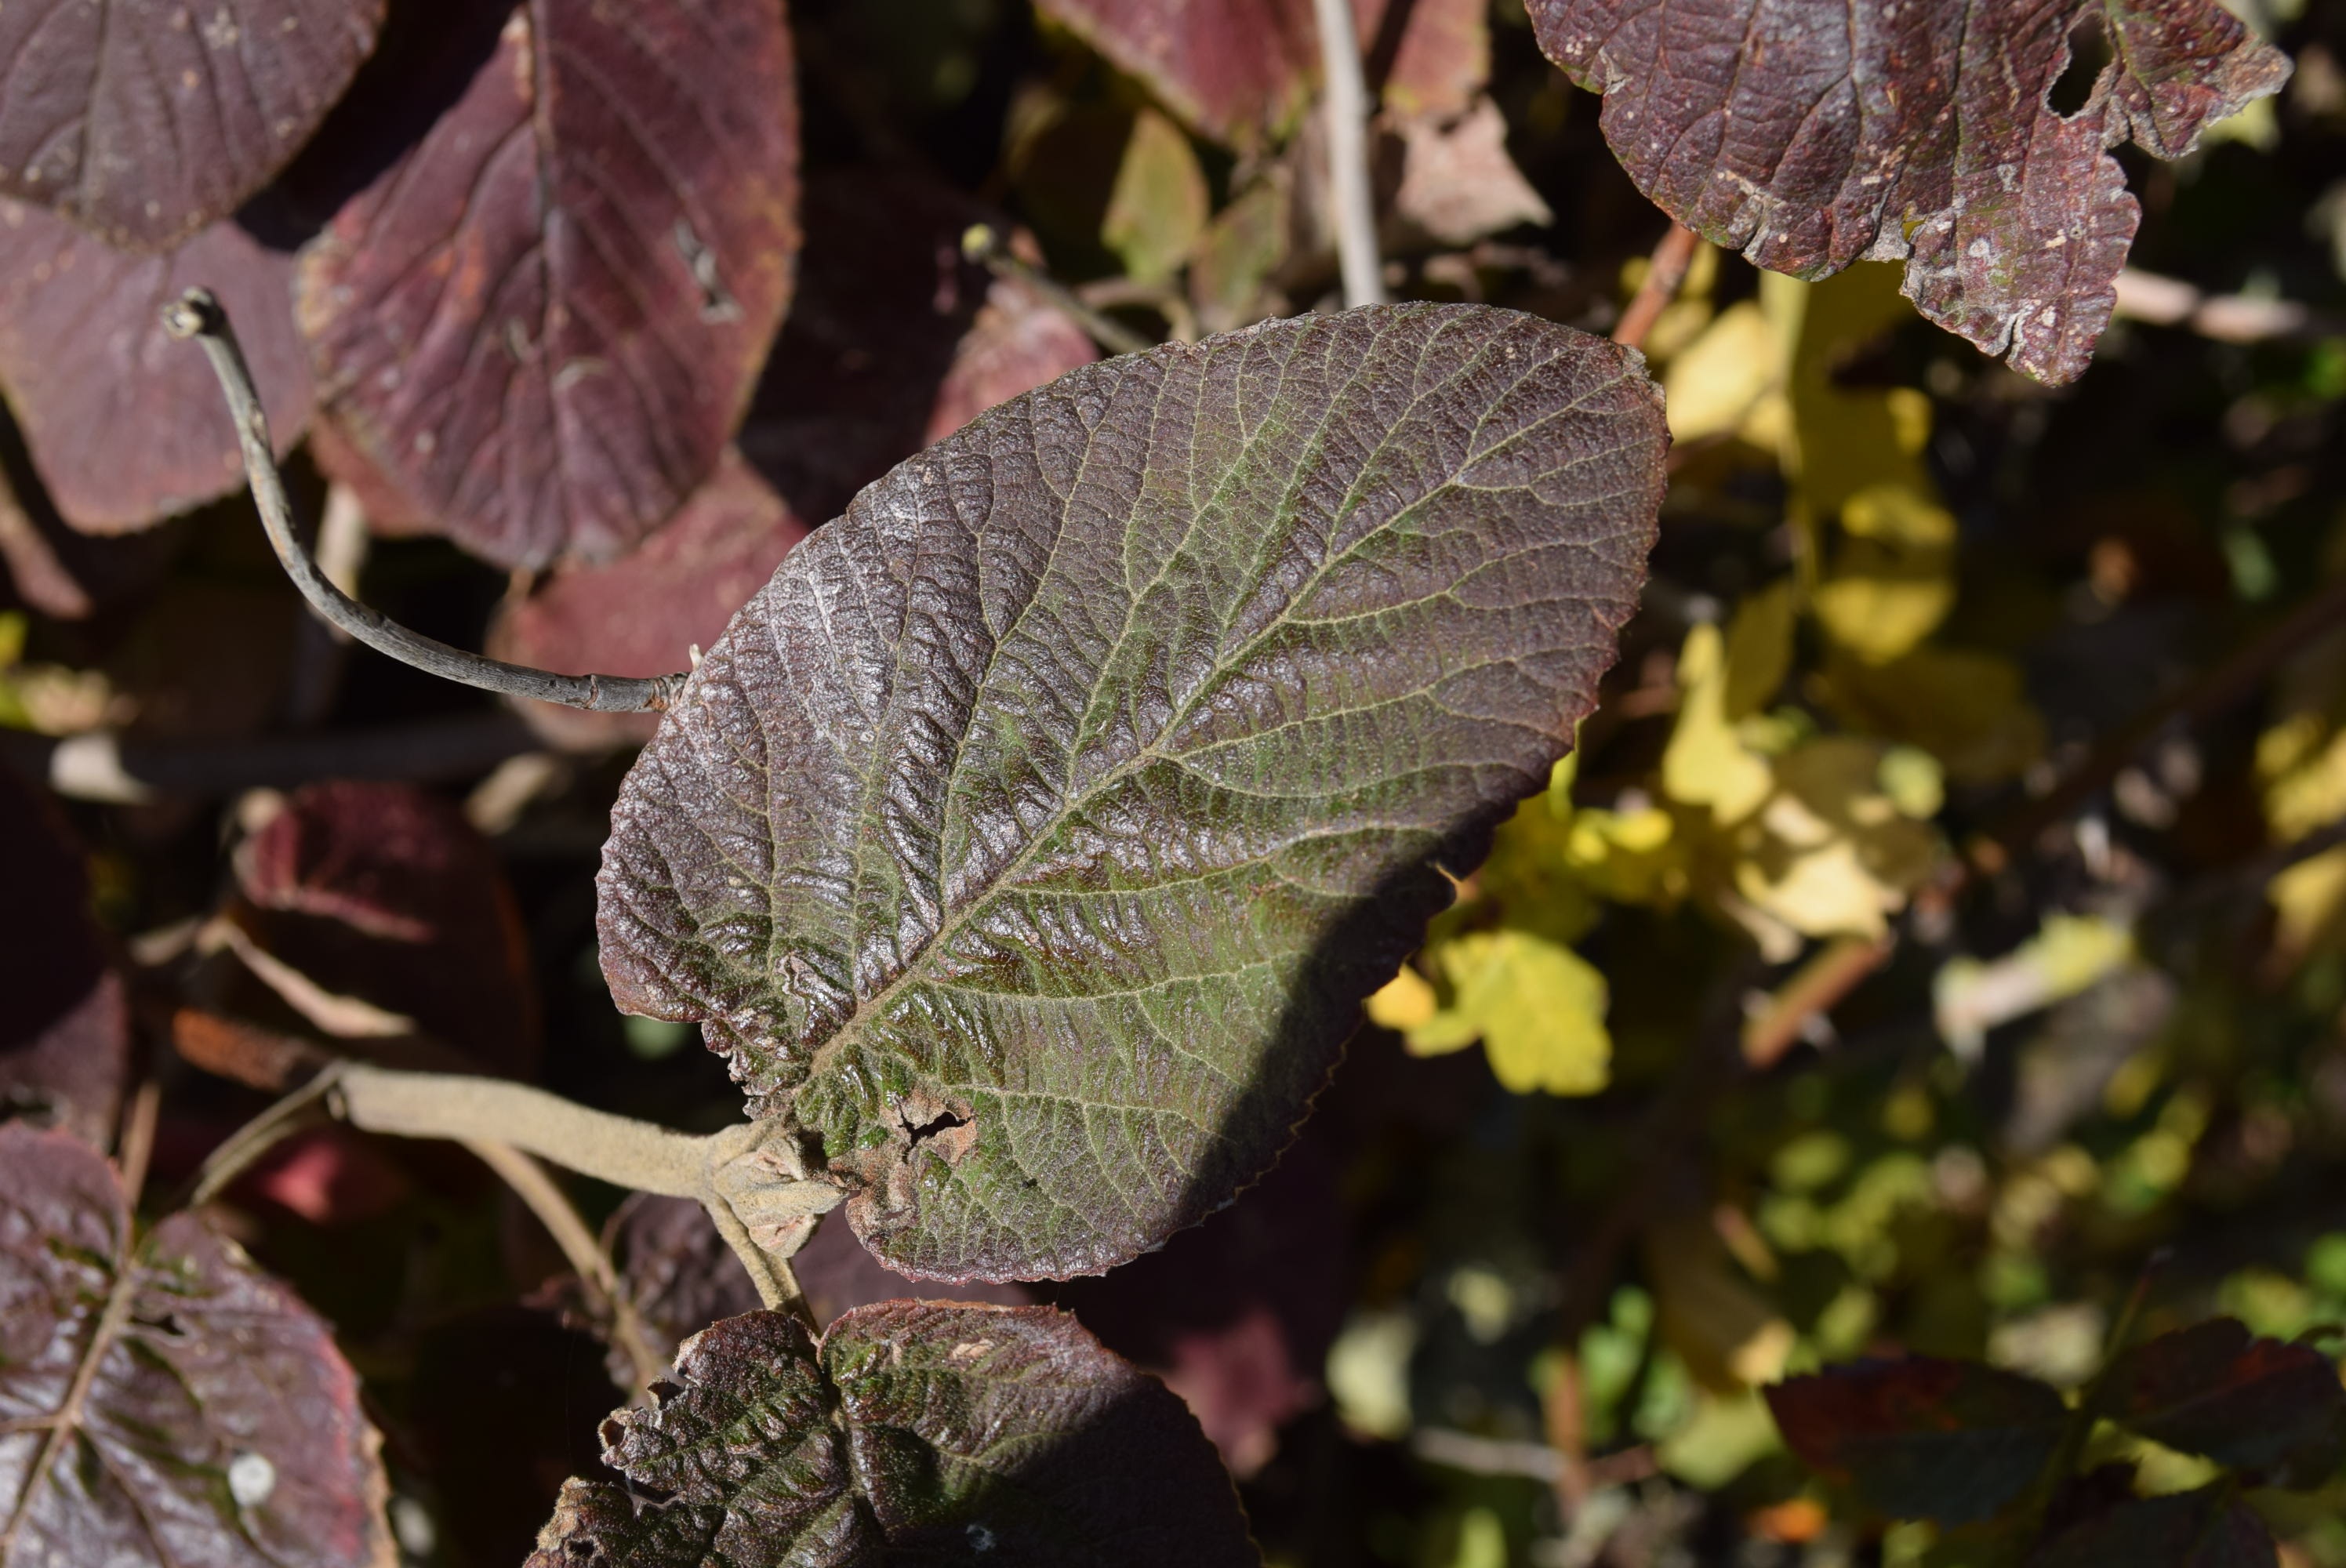
tree, nature, outdoor, branch, blossom, plant, leaf, flower, green, produce, autumn, botany, butterfly, flora, season, fauna, wildflower, shrub, deciduous, organic, macro photography, green leaf, flowering plant, leaves background, woody plant, land plant